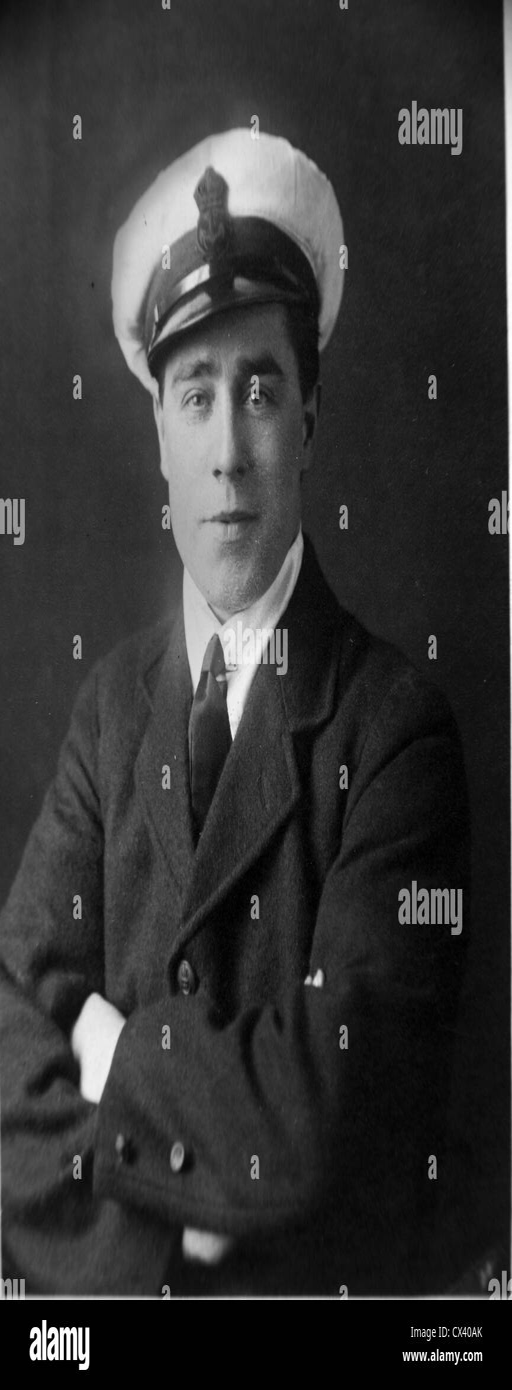
sailor of the late period in uniform